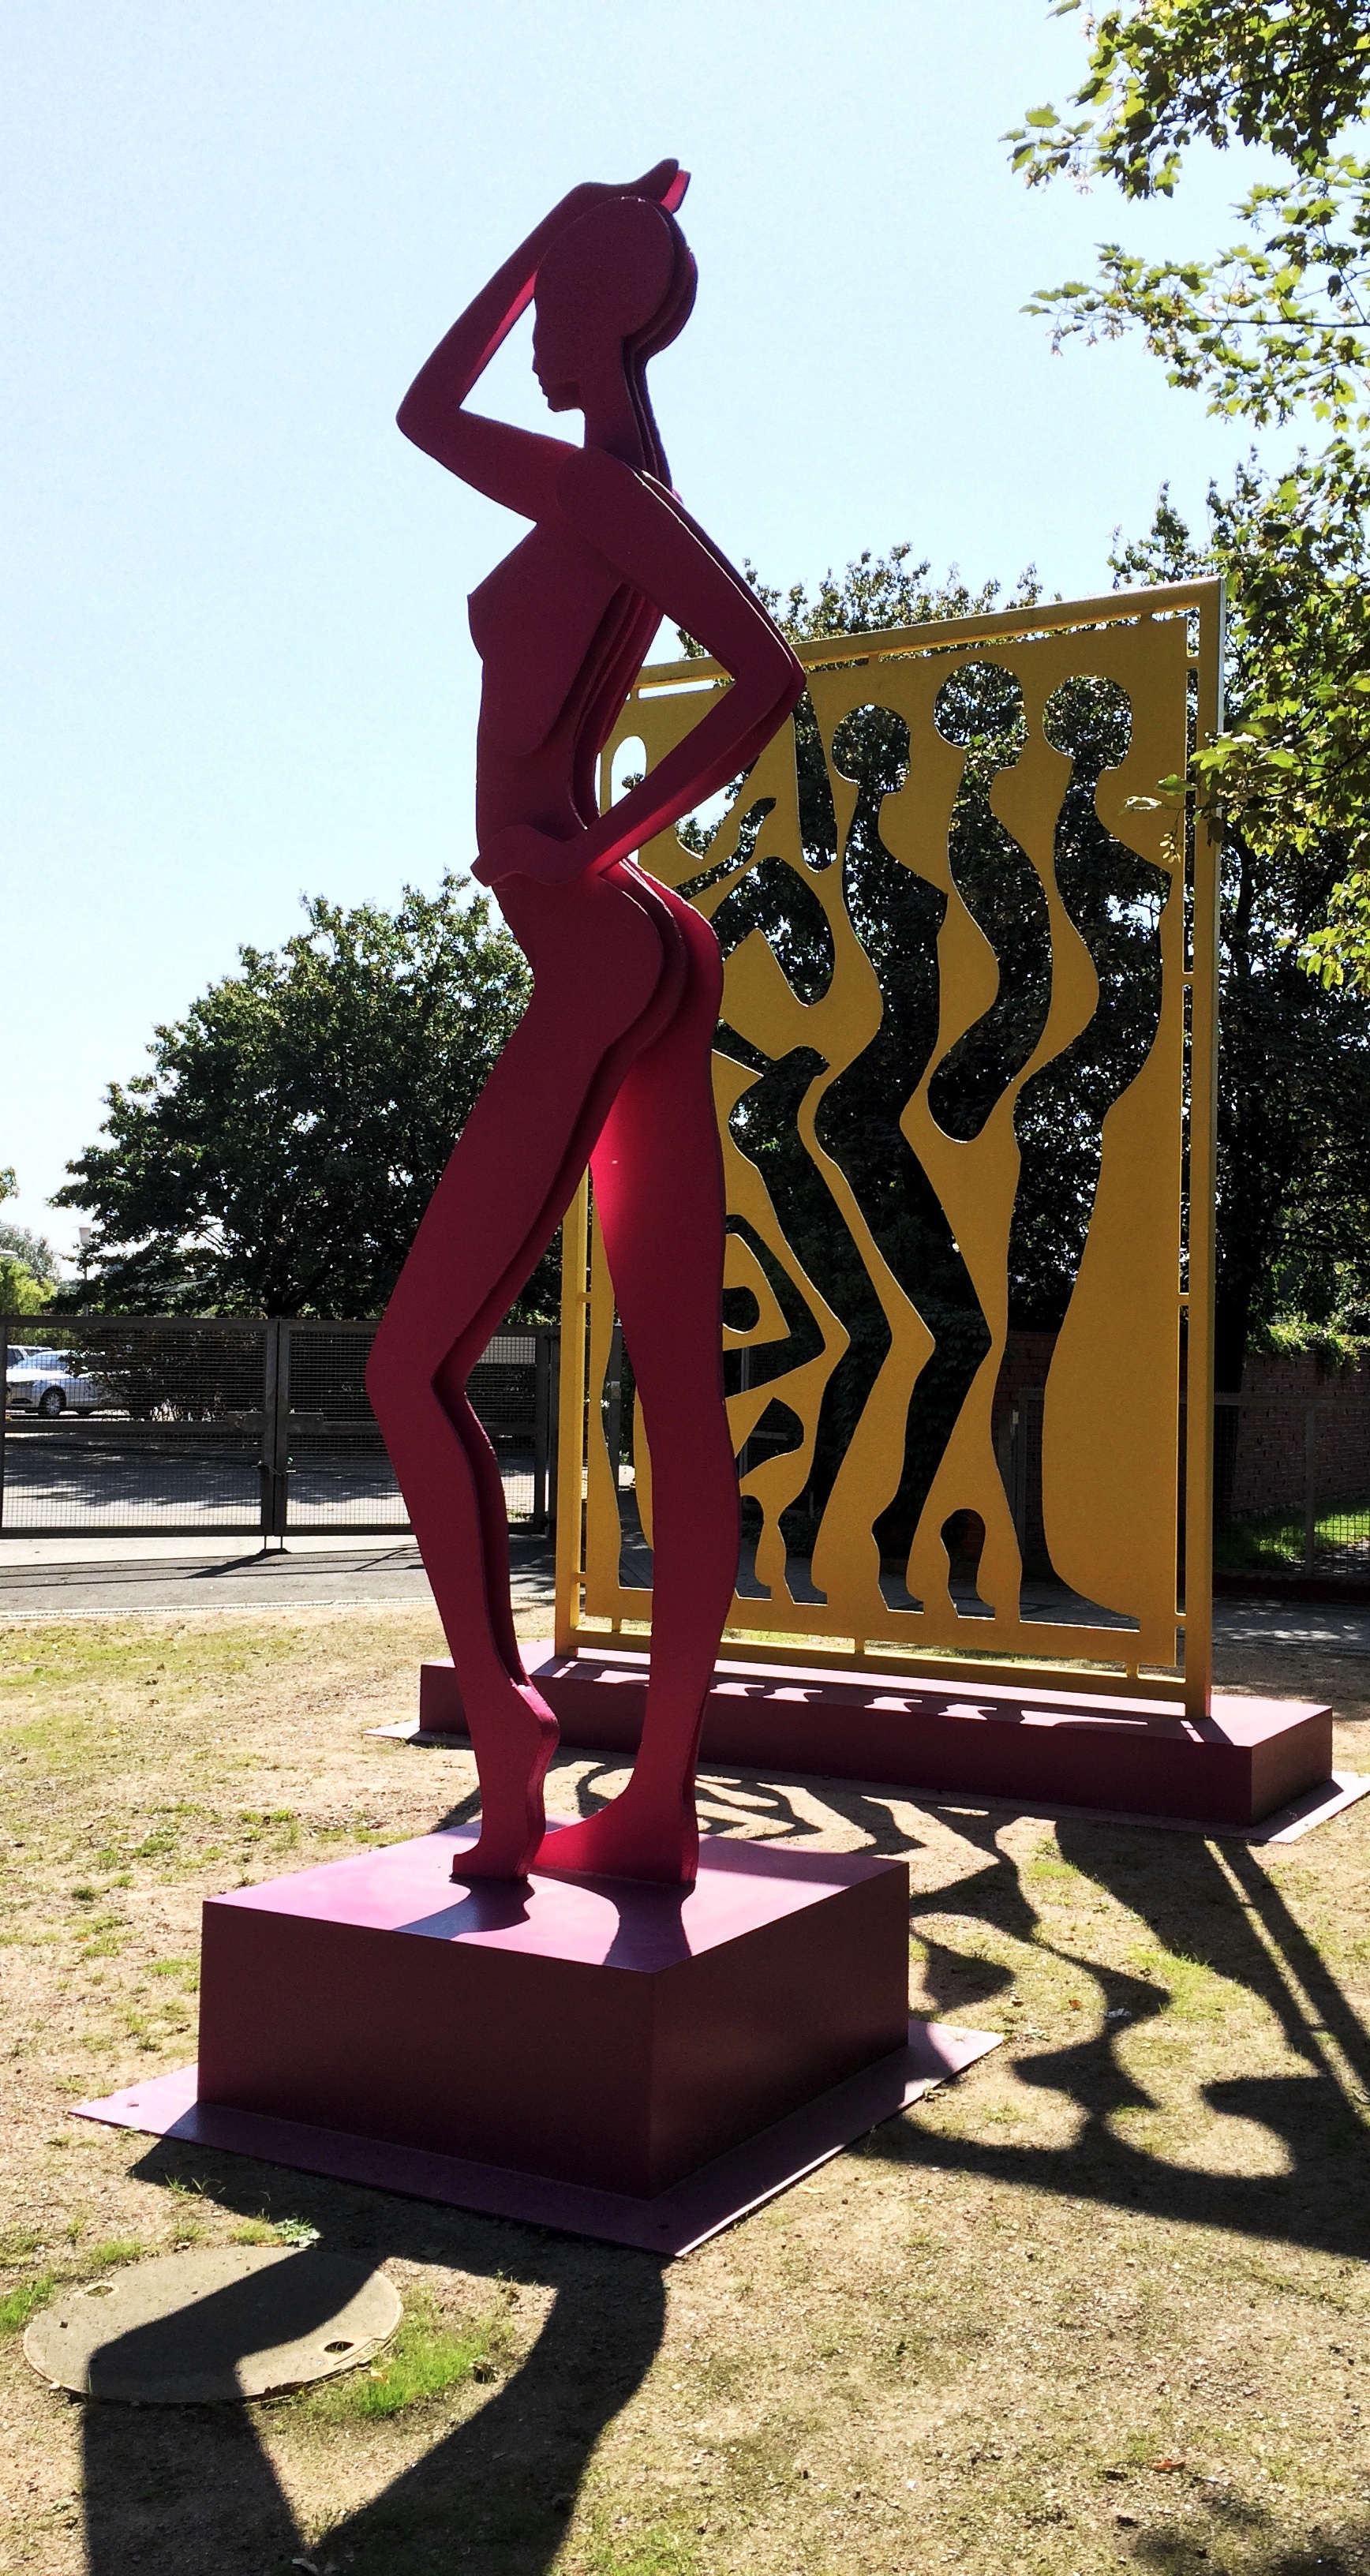
monument, statue, spring, color, sculpture, art, image, human positions